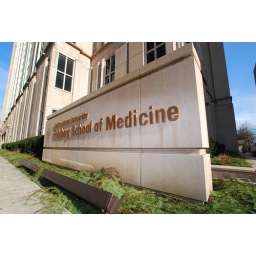
Spent a day working with my ex-department on a project. The window on the upper left was my office back in 97-98.